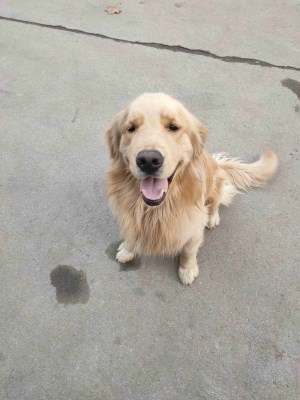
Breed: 5355-n000126-golden_retriever